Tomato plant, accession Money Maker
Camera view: tilt-top (135 deg); turntable rotation: 330 degrees
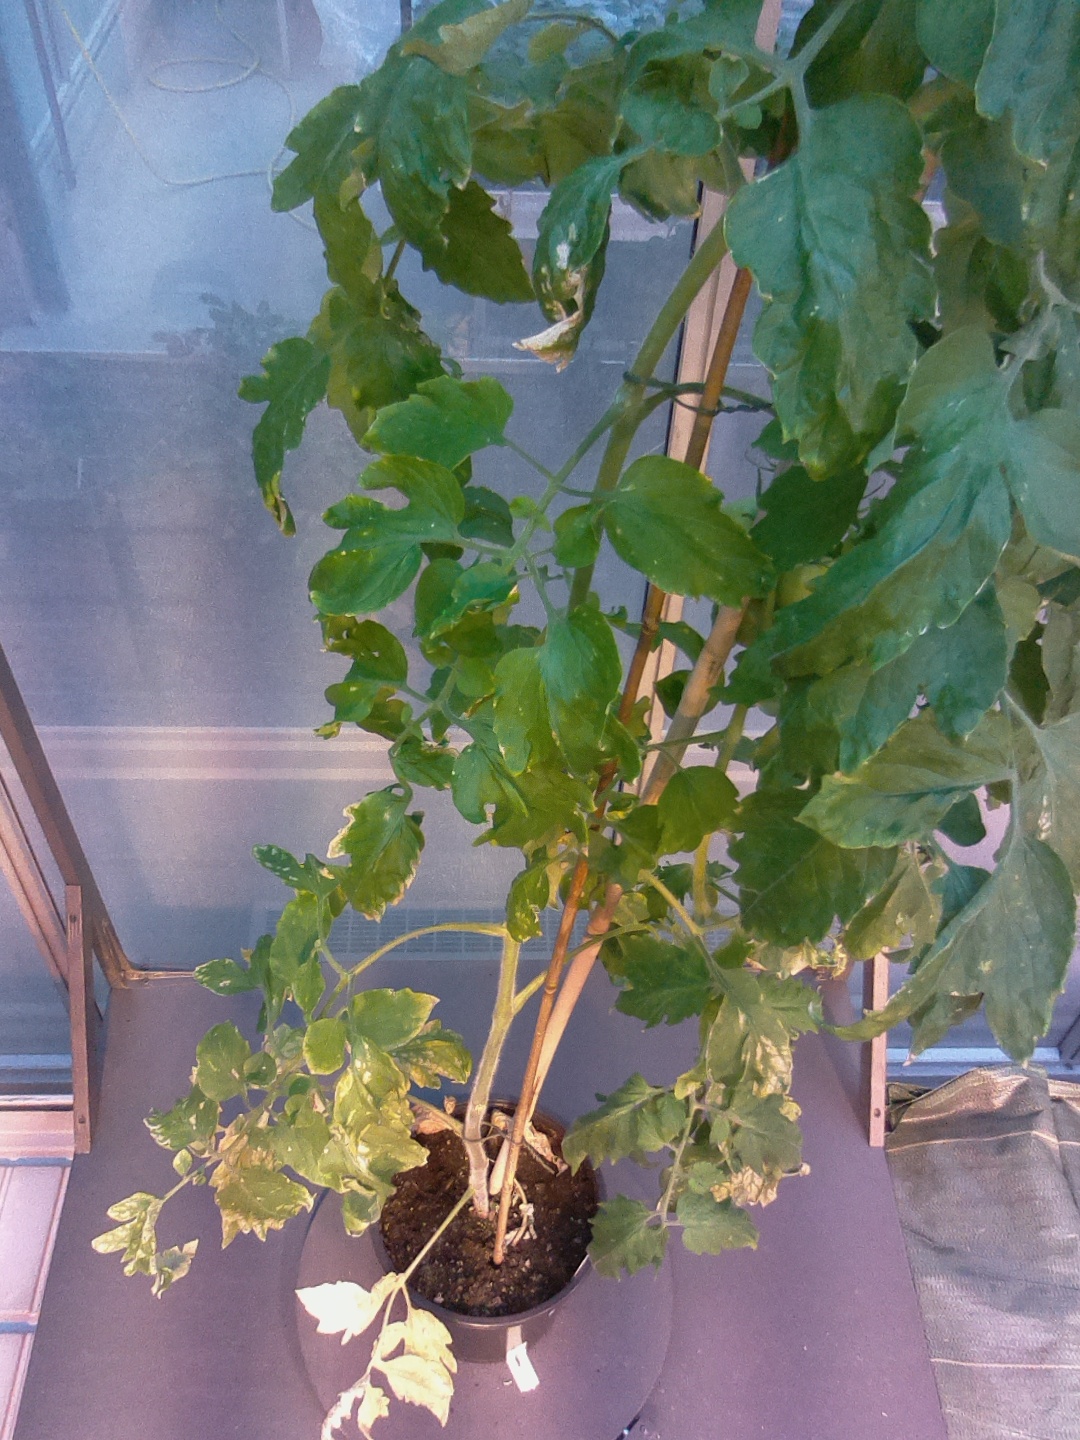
BBCH growth stage 76: 60%-70% of final fruit size